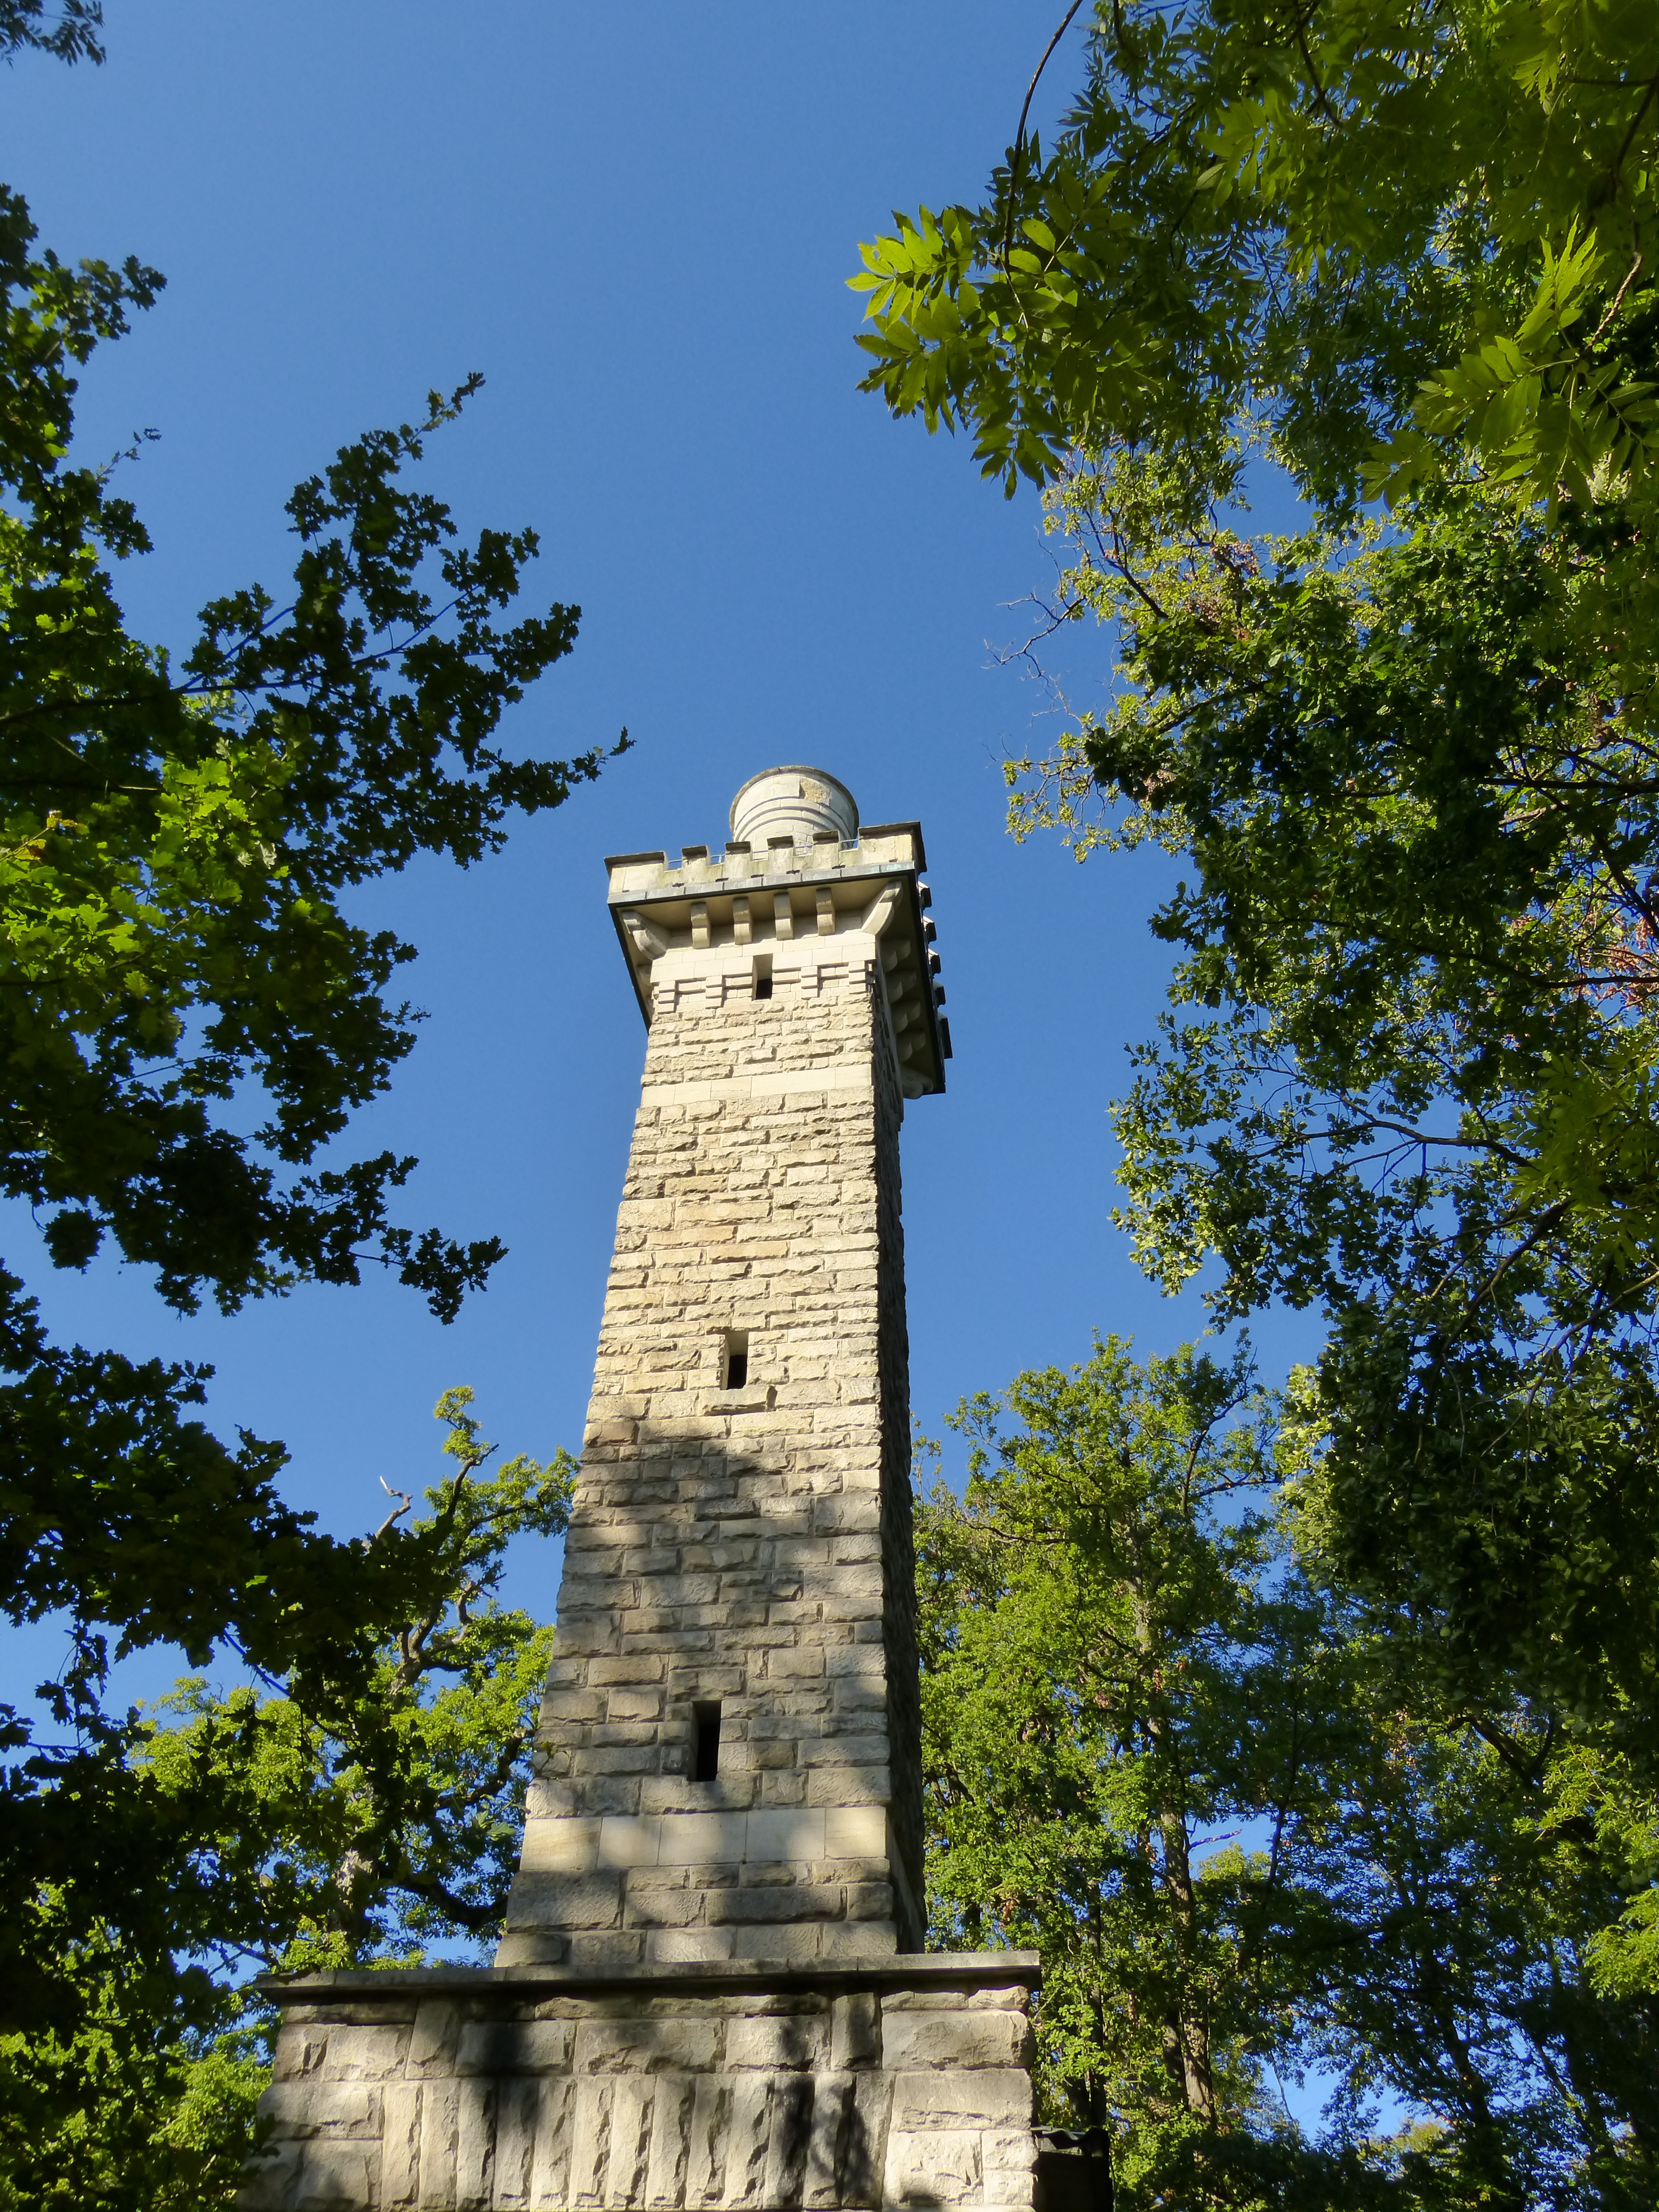
tree, forest, view, wall, stone, monument, high, tower, landmark, bell tower